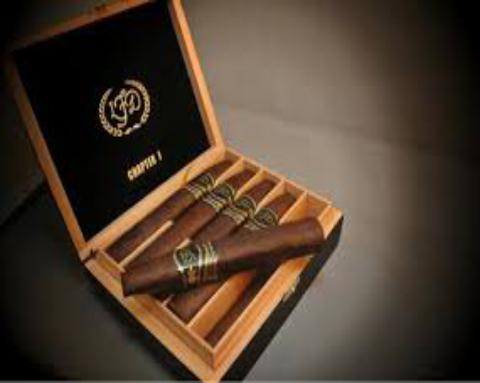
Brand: La Flor Dominicana
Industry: Necessities